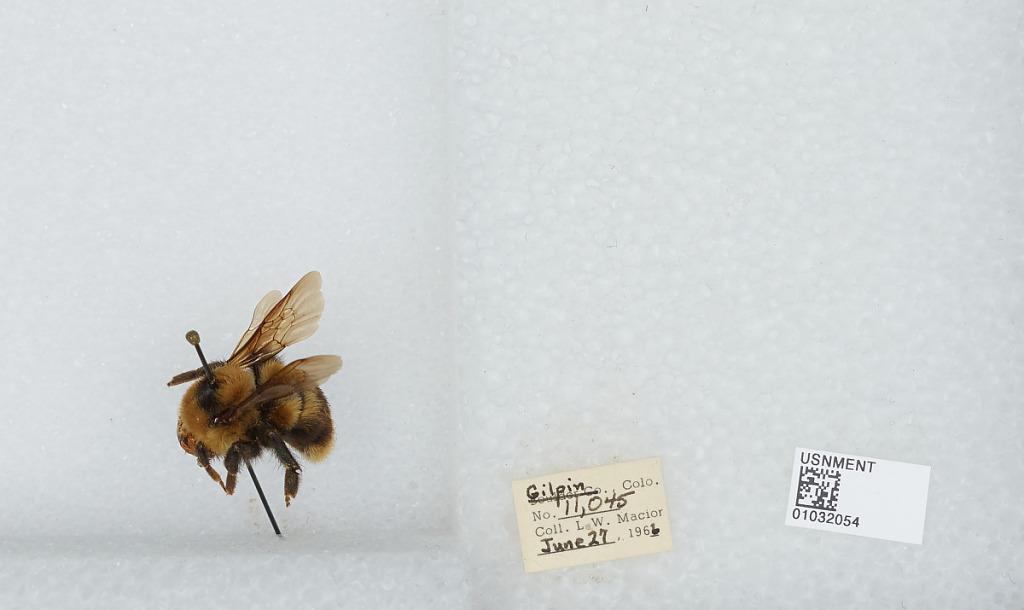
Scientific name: Bombus (Cullumanobombus) rufocinctus Cresson
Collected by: L. Macior
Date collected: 1966-6-27
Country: United States
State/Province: Colorado
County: Gilpin
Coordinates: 39.8908, -105.508